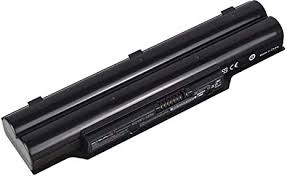
Waste category: battery